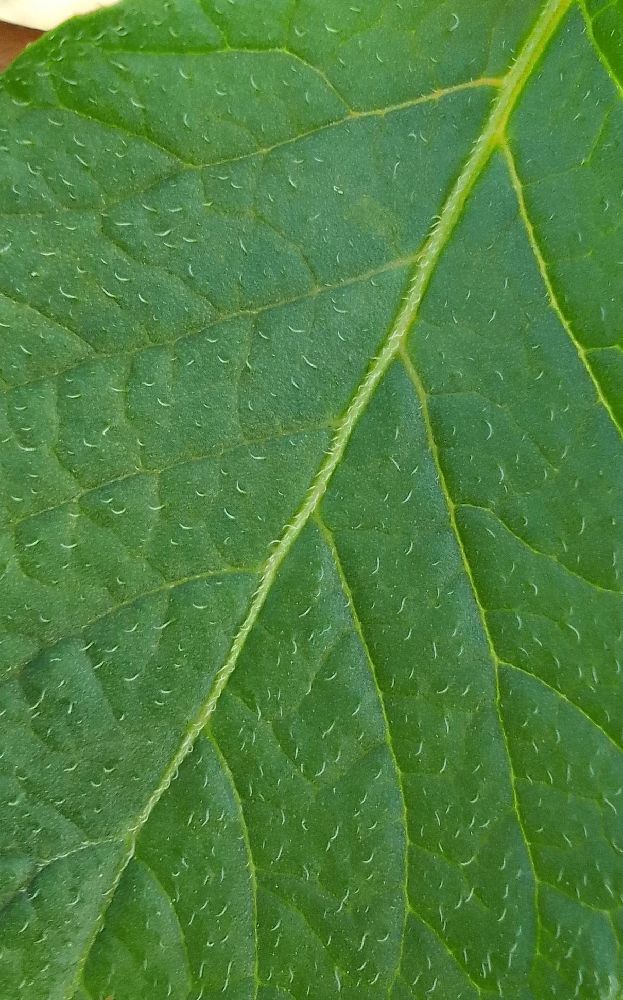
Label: Healthy